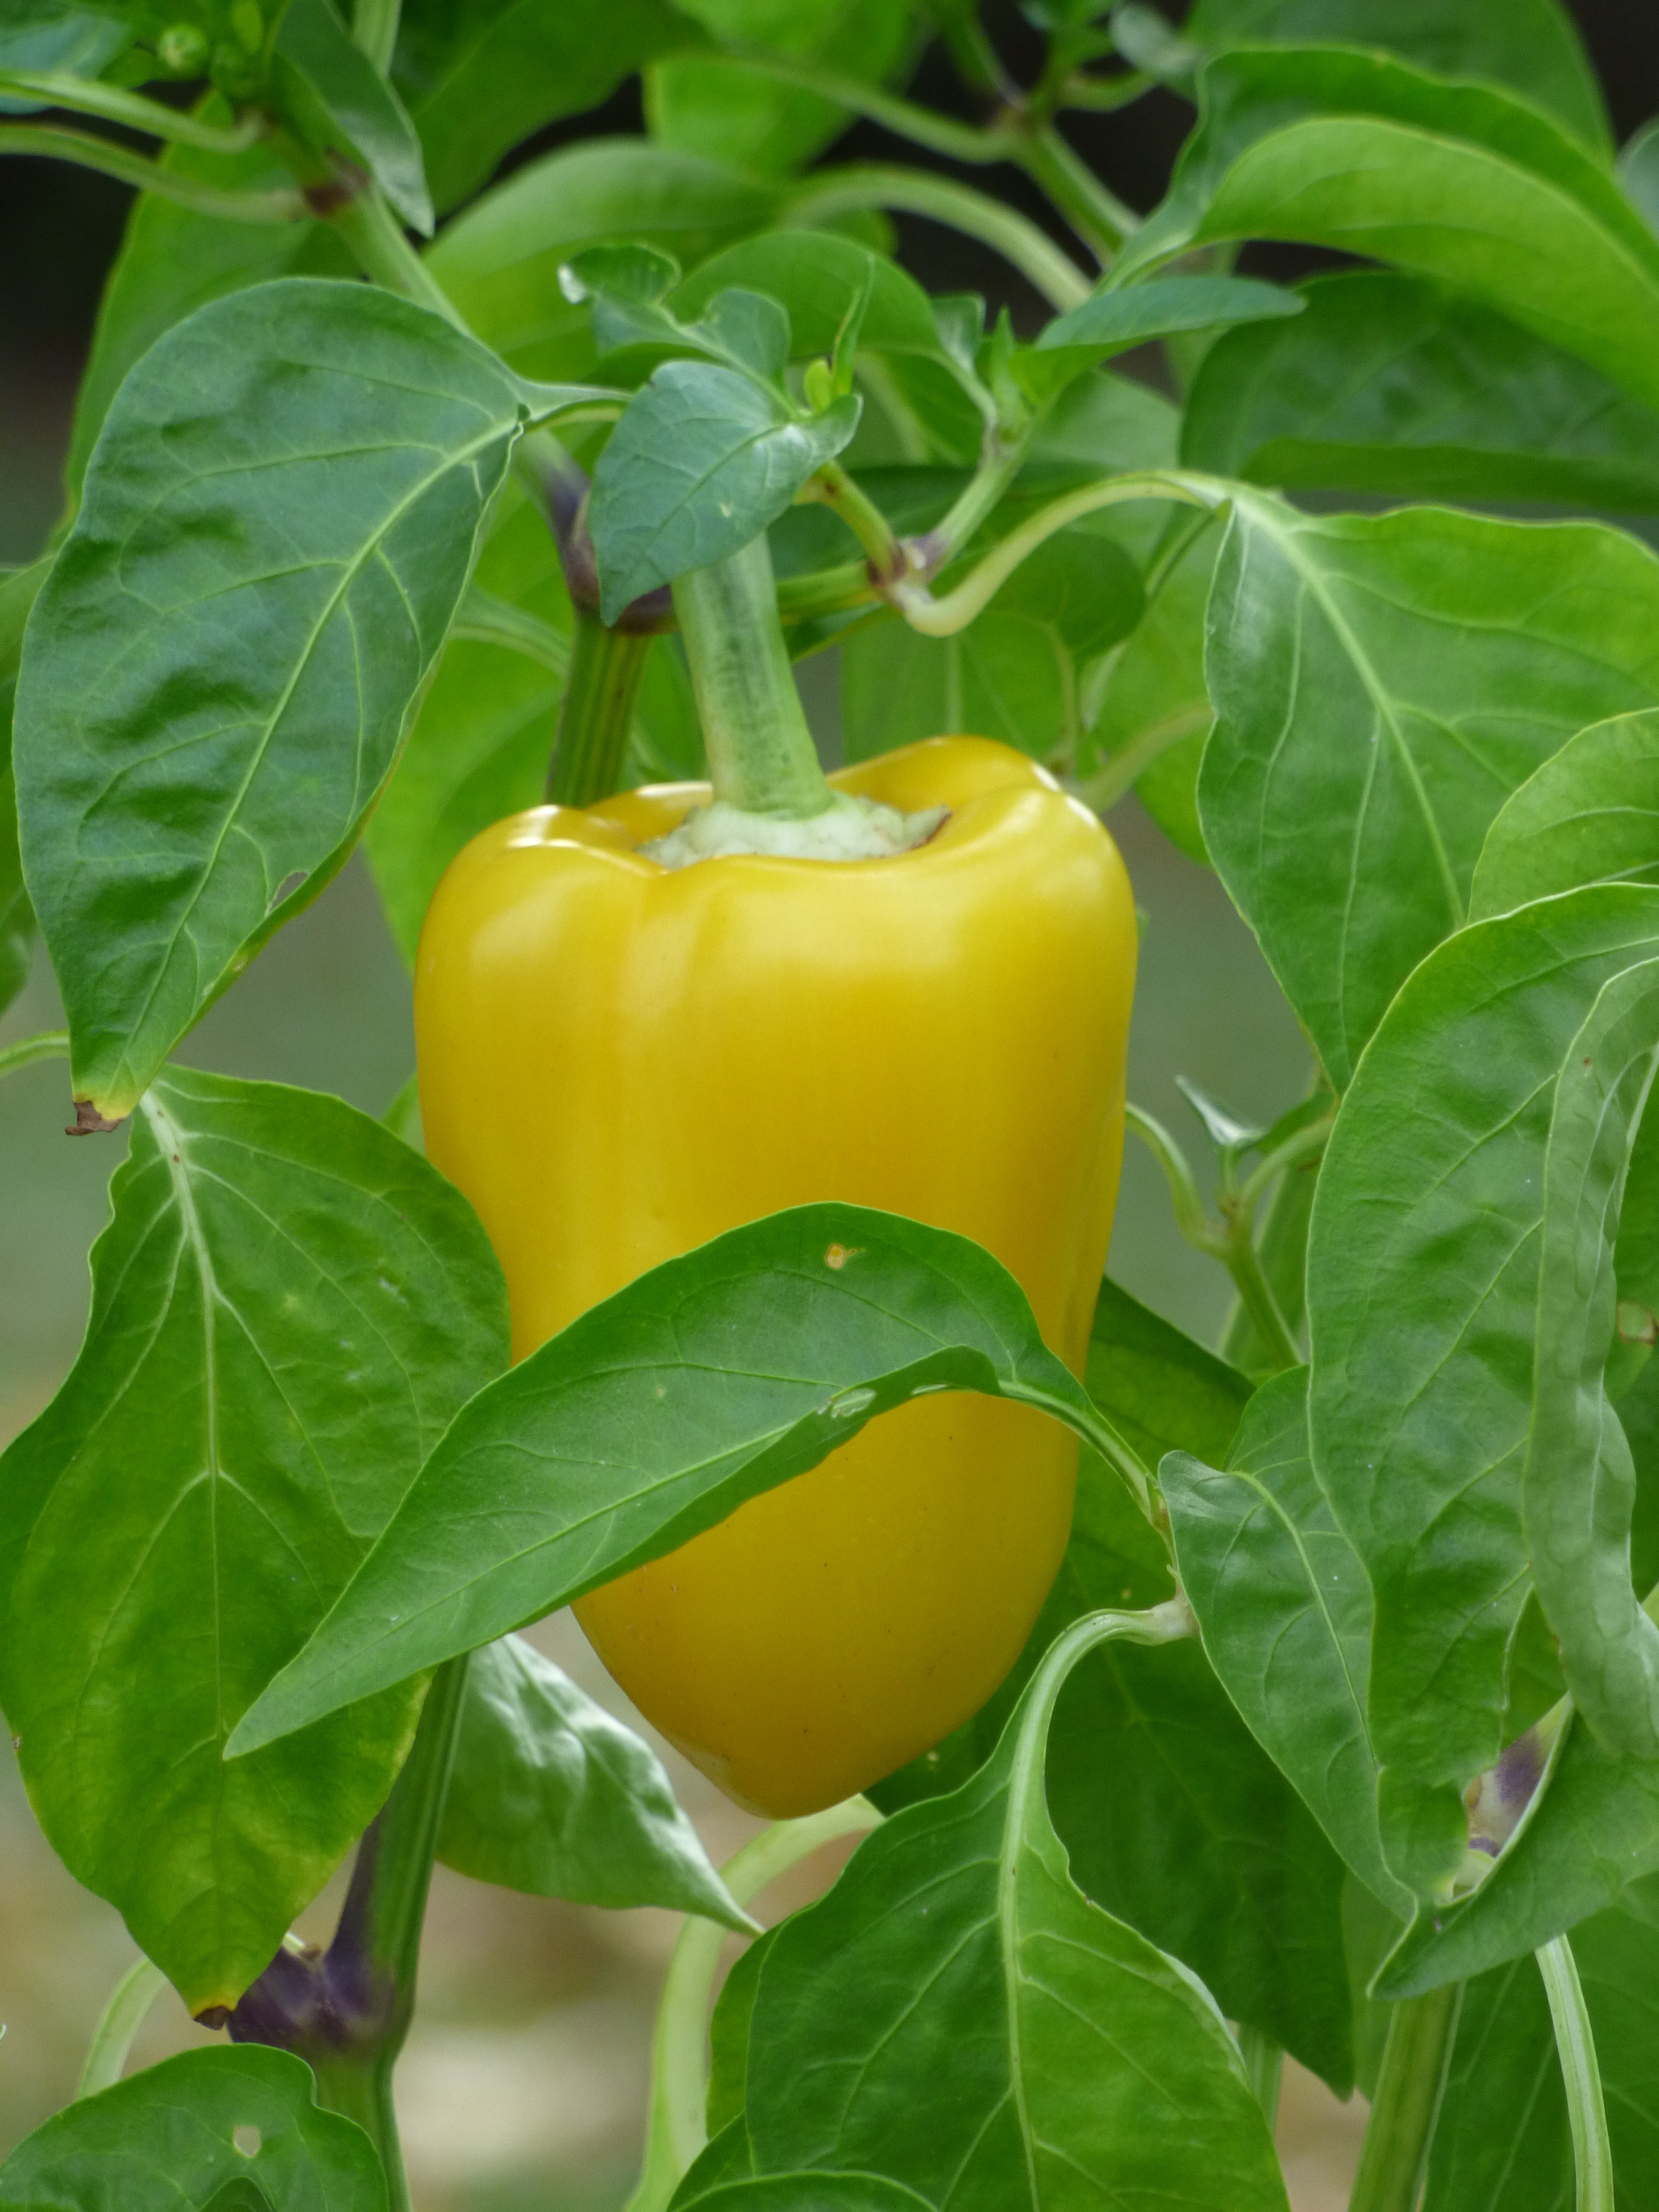
plant, fruit, flower, food, pepper, produce, vegetable, kitchen, yellow, peppers, bell pepper, healthy eating, capsicum, vegetable garden, flowering plant, chili pepper, cayenne pepper, land plant, bird's eye chili, bell peppers and chili peppers, pimiento, tabasco pepper, habanero chili